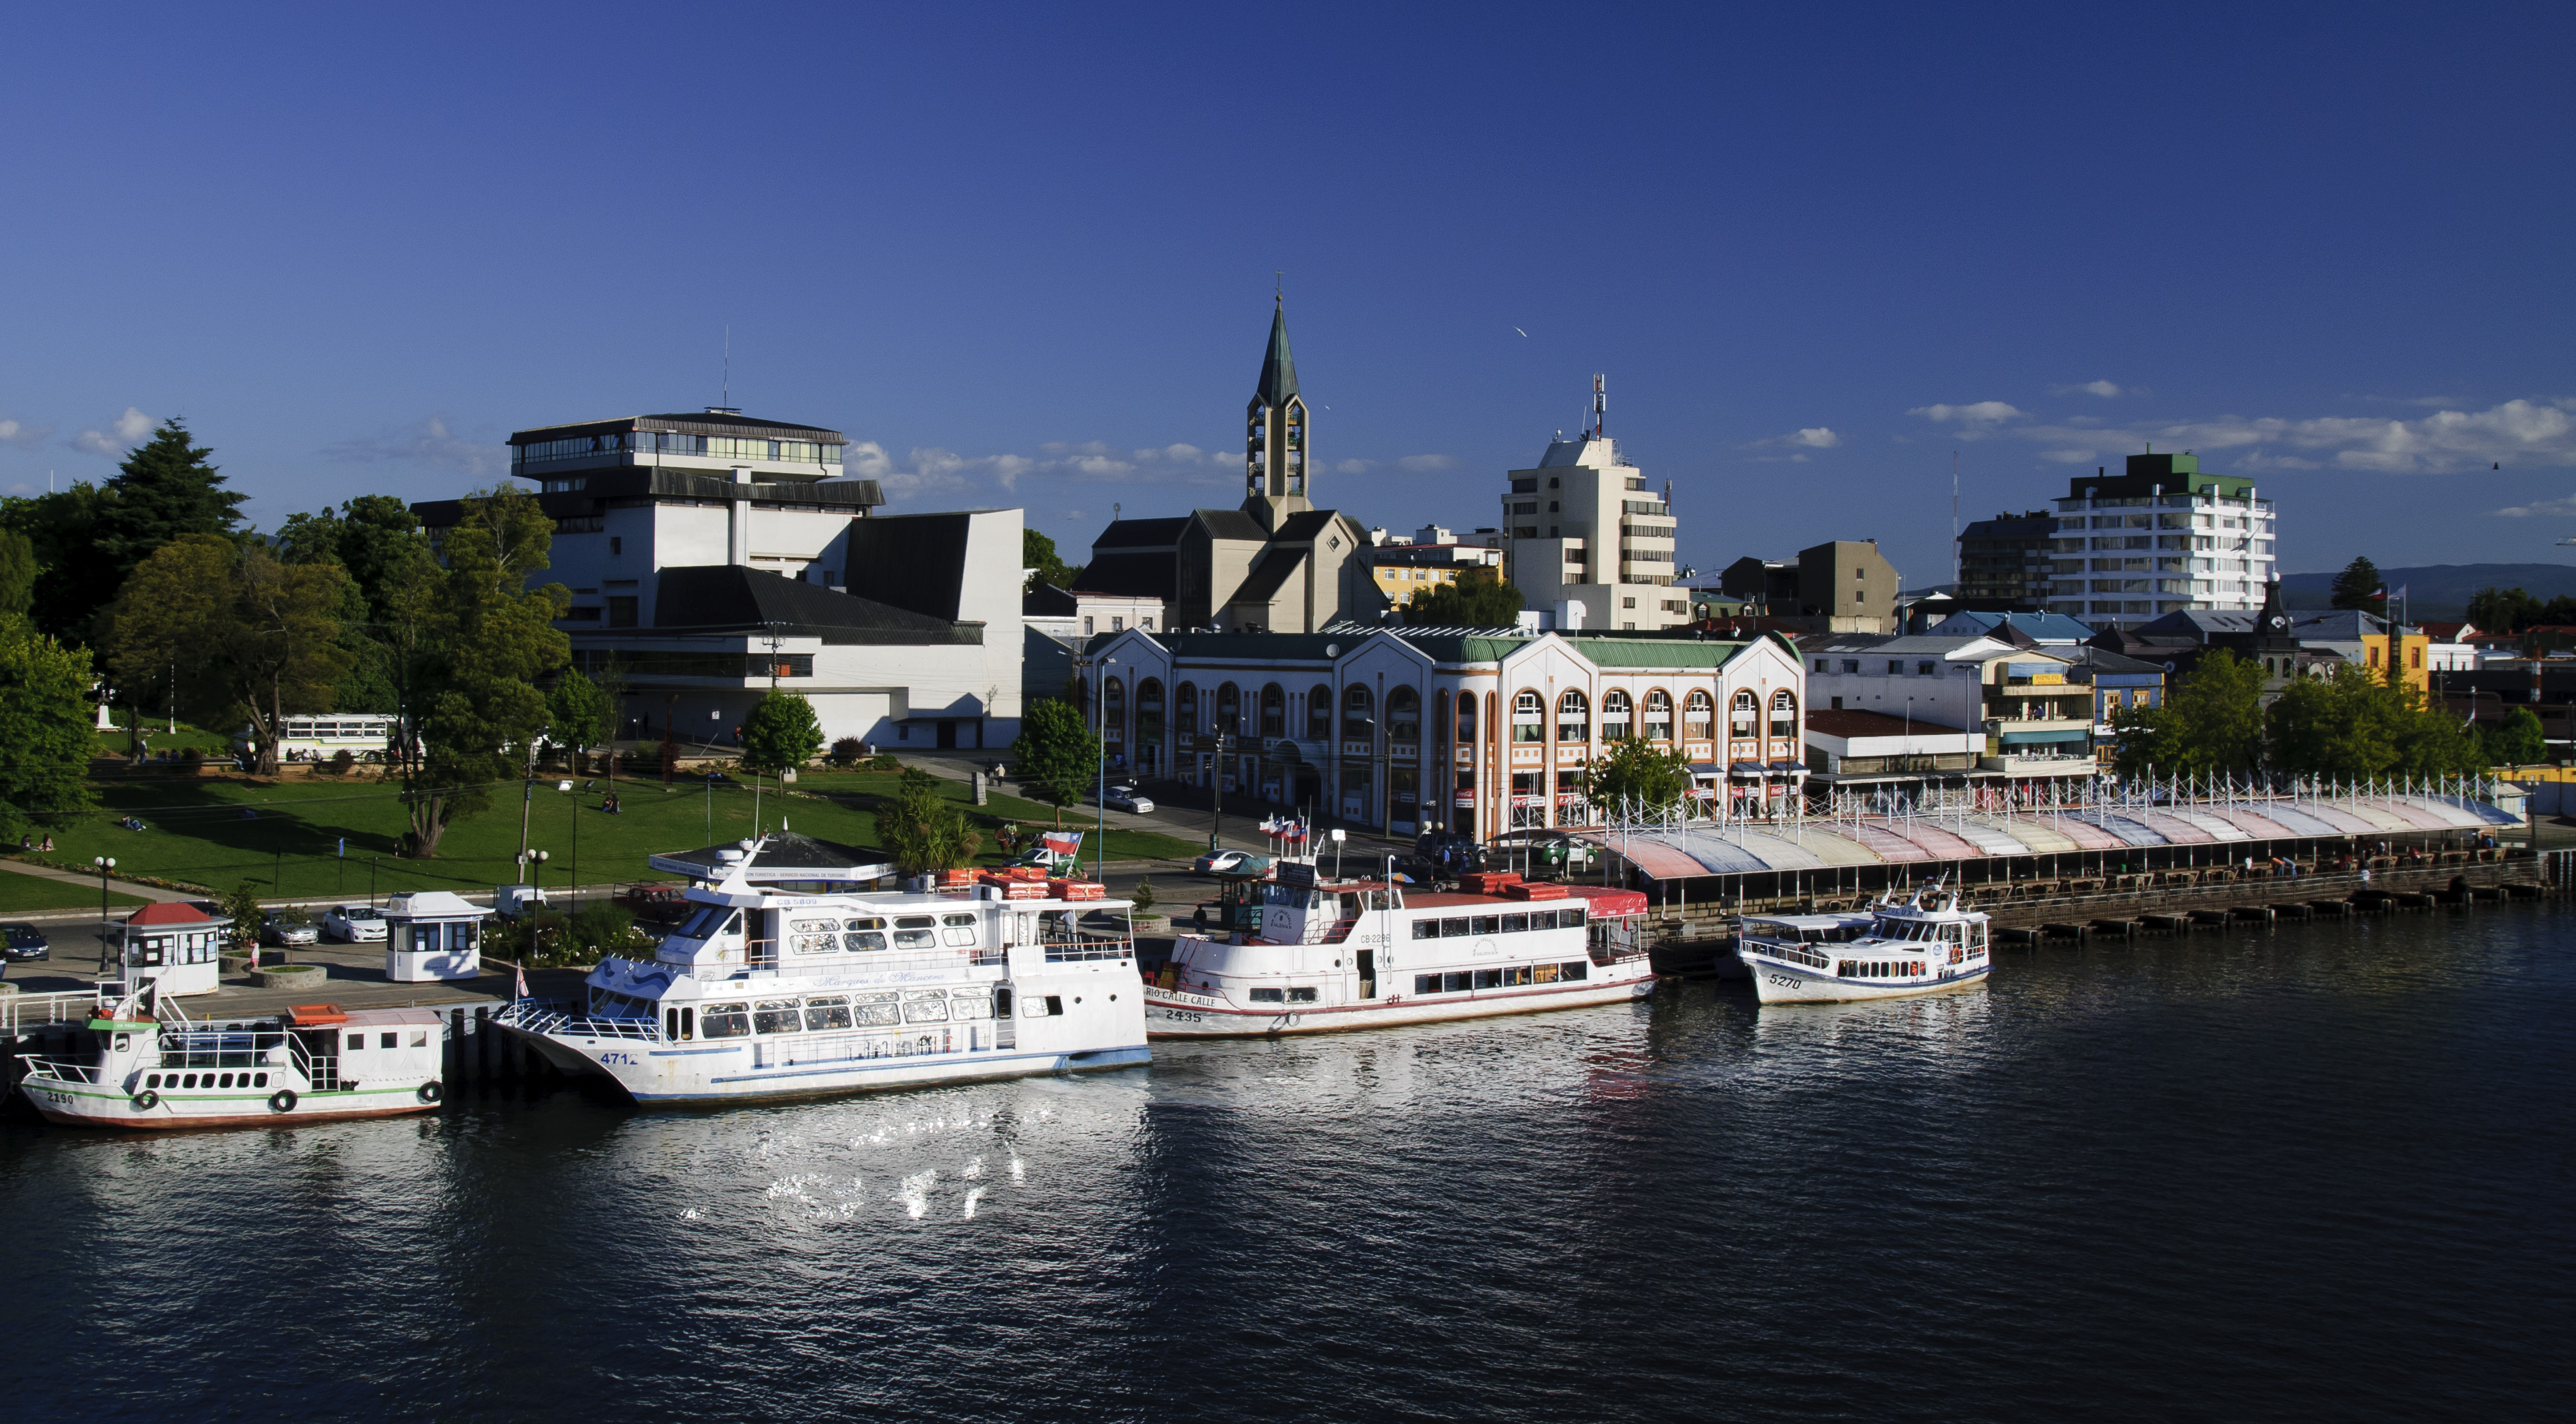
sea, coast, dock, boat, skyline, town, river, cityscape, vehicle, bay, harbor, marina, port, nikon, tourism, waterway, chile, ferry, d300, passenger ship